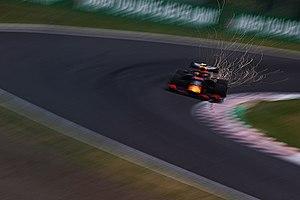
Red Bull Racing est une société britannique qui engage l'écurie Red Bull Racing qui dispute le championnat du monde de Formule 1 sous licence autrichienne depuis 2007. L'écurie est fondée en 2005 avec le rachat par Red Bull de l'écurie Jaguar Racing. De 2010 à 2013, grâce à Mark Webber et Sebastian Vettel, Red Bull Racing remporte avec un moteur V8 Renault quatre titres de champion du monde des constructeurs tandis que Sebastian Vettel est couronné quatre fois de suite chez les pilotes.
Alexander Albon, né le 23 mars 1996 à Londres, est un pilote automobile thaïlandais.